Irene Gilbert (fashion designer)

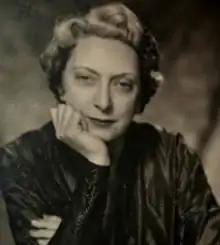
Ireland's first couturier

Irene Gilbert (1908 – 7 August 1985) (pronounced "Irini") was born in Thurles, County Tipperary. She was an Irish fashion designer based in Dublin. Ireland's first couturier, she was a member of the "Big Three" Irish fashion designers, along with Sybil Connolly and Raymond Kenna/Kay Peterson. Designing for royalty and high society, she was famous for her work and friendship with Grace Kelly. She was the first woman to run a successful fashion business in Ireland, operating out of a shop on St Stephen's Green on the southside of the city.